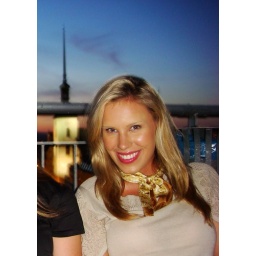
A DePaul law student on the roof of a building in Brno, Czech Republic, participating in the Prague Study Abroad program.